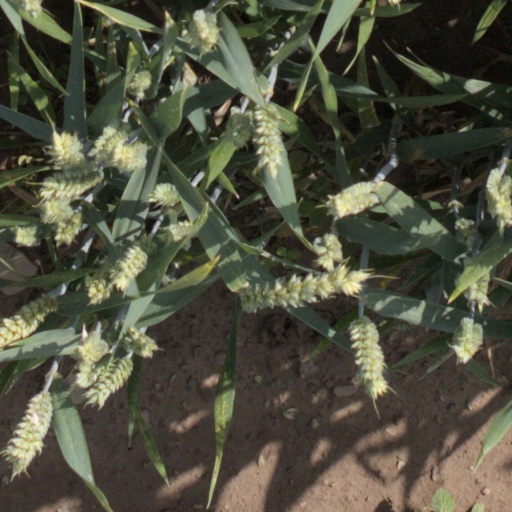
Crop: wheat